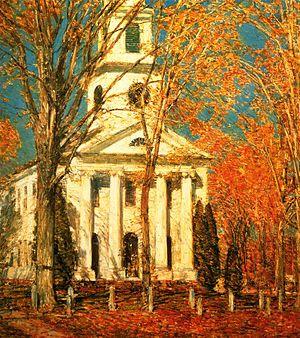
Old Lyme est une municipalité américaine située dans le comté de New London, dans l'État du Connecticut. Lors du recensement de 2010, elle compte 7 603 habitants.
La colonie artistique d'Old Lyme, situé dans la ville d'Old Lyme dans le comté de New London dans l'état du Connecticut aux États-Unis, a été créée en 1899 par le peintre Henry Ward Ranger. Tourné vers le tonalisme lors de sa création, l'arrivée du peintre Childe Hassam en 1903 marque un tournant vers l'impressionnisme américain et le départ de Ranger l'année suivante. Jusqu'à la fin des années 1920, ce fut l'une des plus importantes colonies de peintres impressionnistes de l'époque.
L'Old Lyme Congregational Church est une église américaine située à Old Lyme, dans le comté de New London, dans le Connecticut. Elle est affiliée à l'Église unie du Christ. Au début des années 1900, c'était l'un des sujets de prédilection des artistes de la colonie artistique de la ville.